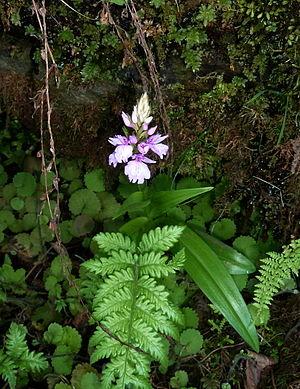
Dactylorhiza foliosa, Ile de Madère